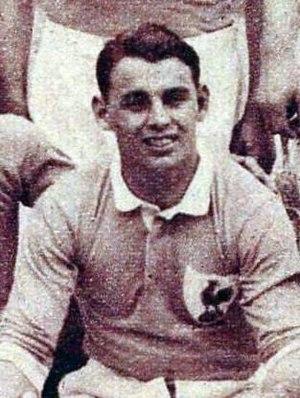
Joseph Desclaux en 1937 (avec l'équipe de France face à l'Allemagne).
‌‌‌
Joseph Desclaux est un joueur français de rugby à XV et de rugby à XIII, né le 1ᵉʳ février 1912 à Collioure, décédé le 26 mars 1988 dans la même ville.